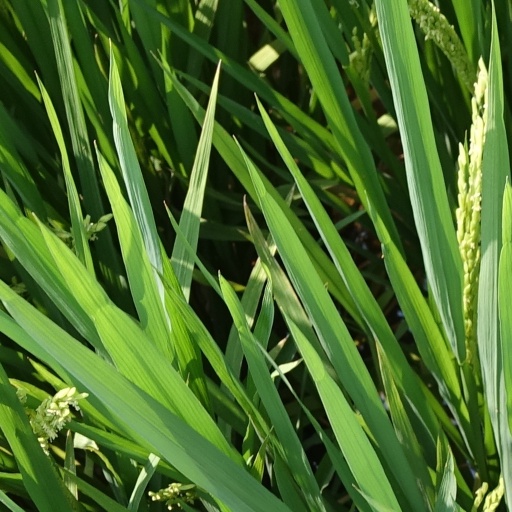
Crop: rice